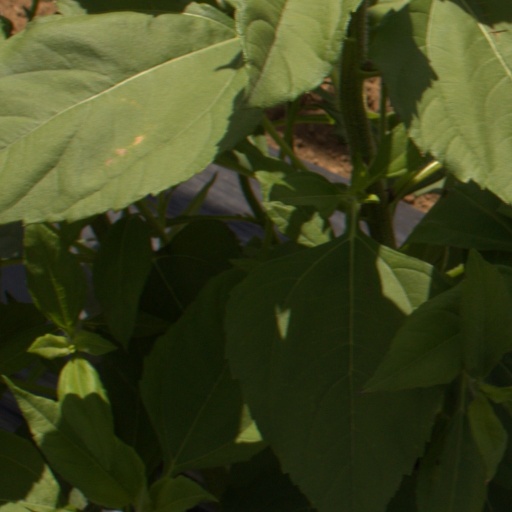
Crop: Jerusalem artichoke